The Bloc

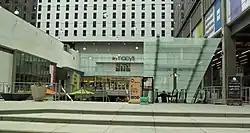
Entrance to The Bloc along 7th Street, 2017

The Bloc (stylized as THE BLOC), formerly Macy's Plaza and Broadway Plaza, is an open-air shopping center in downtown Los Angeles at 700 South Flower Street, in the Financial District. It opened in 1973, built around the flagship store of The Broadway department store chain, later Macy's, until its 2025 closure. Other tenants include LA Fitness, Nordstrom Local, UNIQLO, and the Sheraton Grand Los Angeles hotel. The shopping center has its own entrance to the 7th Street/Metro Center station of the Los Angeles Metro Rail system. The Bloc tends to connect the financial, fashion, jewelry, and theater districts and the 7th Street Metro Center Station, meaning where four Downtown Los Angeles lines converge more.